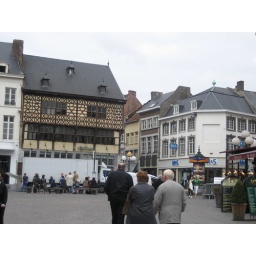
the building with the brown wood on it used to be a pharmacy. it is one of the oldest buildings in hasselt.